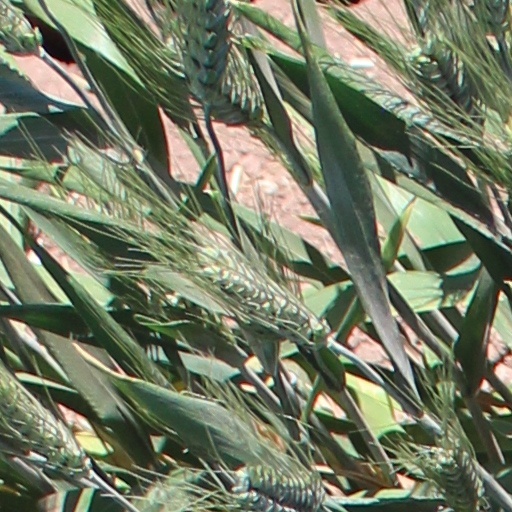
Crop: wheat